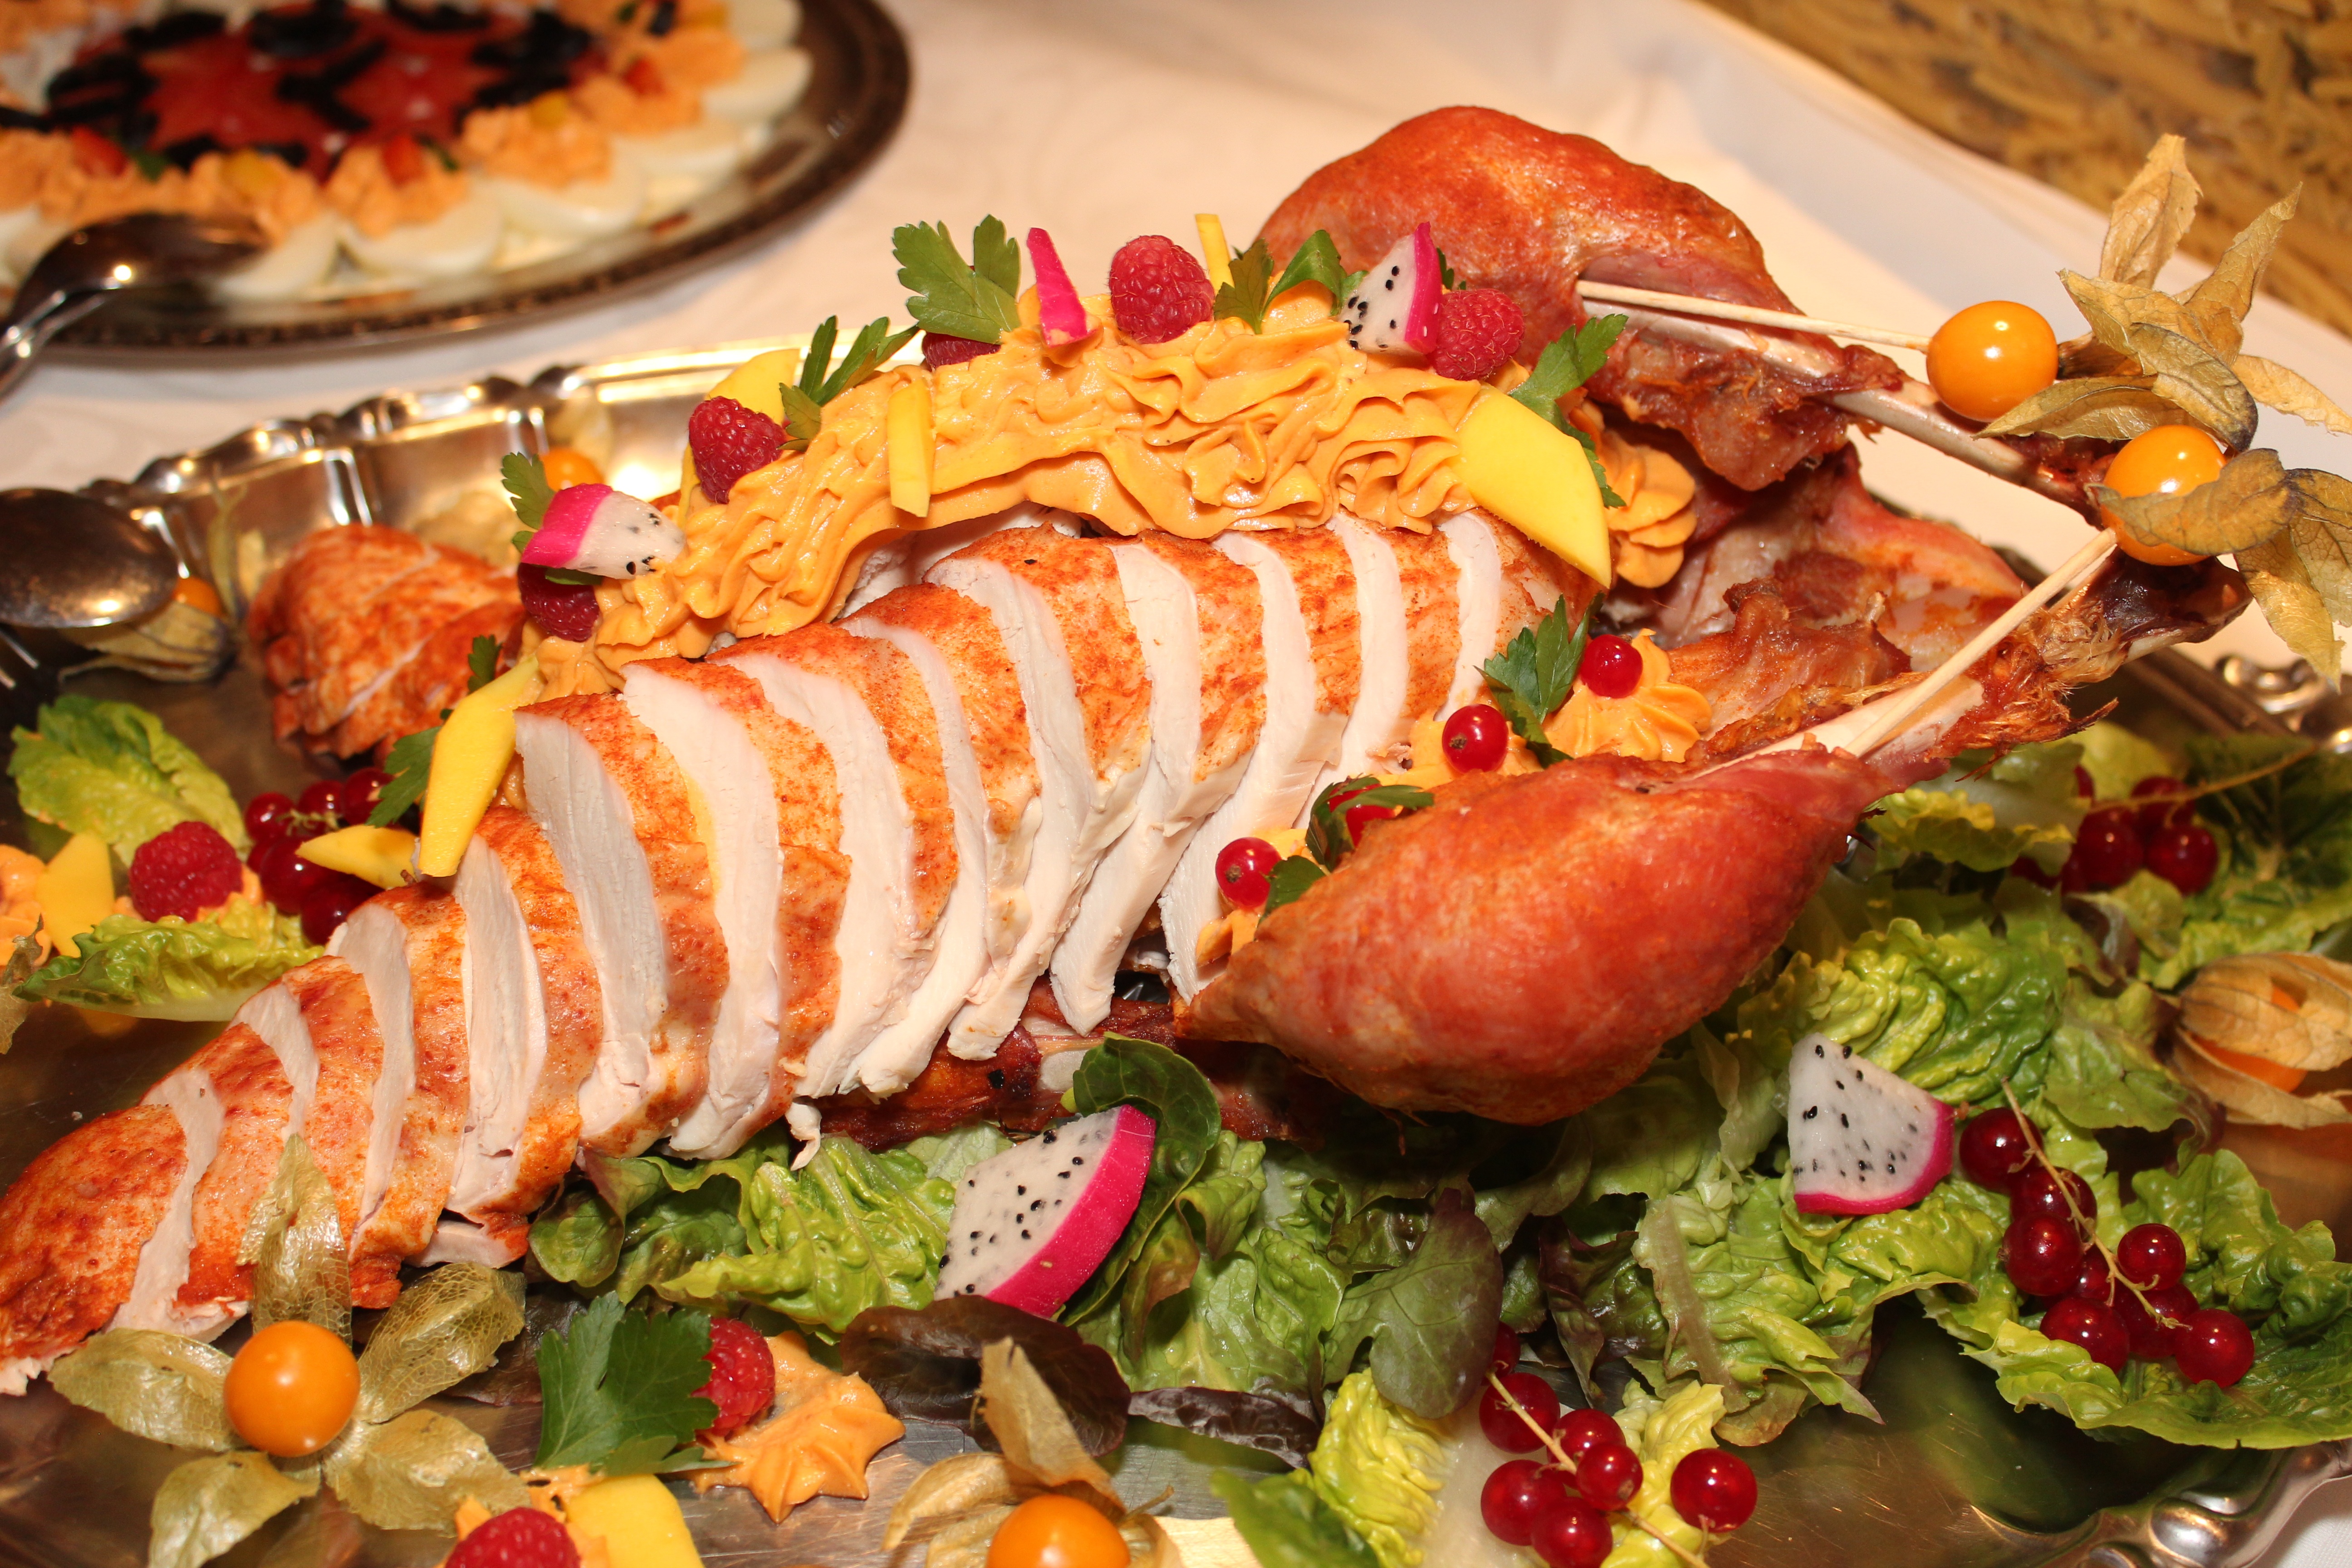
dish, meal, food, salad, seafood, fish, gourmet, cuisine, buffet, turkey, carving, delicacy, hors d oeuvre, cold buffet, spiny lobster, seafood boil